M. S. Sunil

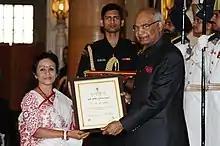
M.S. Sunil and her 2018 award

After analysing the background and poverty level, to improve the living condition of the society she dealt with several projects and helped numerable families (from 2005) before registering the Dr. M.S. Sunil Foundation in 2016.